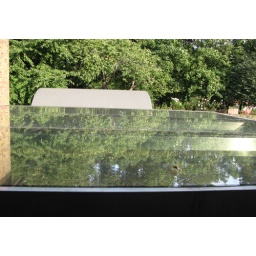
Reflection in the glass roof of the Grand Designs house in Consort Road, Peckham